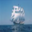
Label: ship